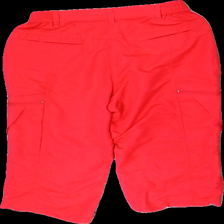
View: back
Type: Shorts
Category: Ladies
Brand: High Mountain
Colors: Red
Material: 100% polyester
Cut: Regular
Size: 38
Season: All
Price range: 50-100
Recommended usage: Reuse